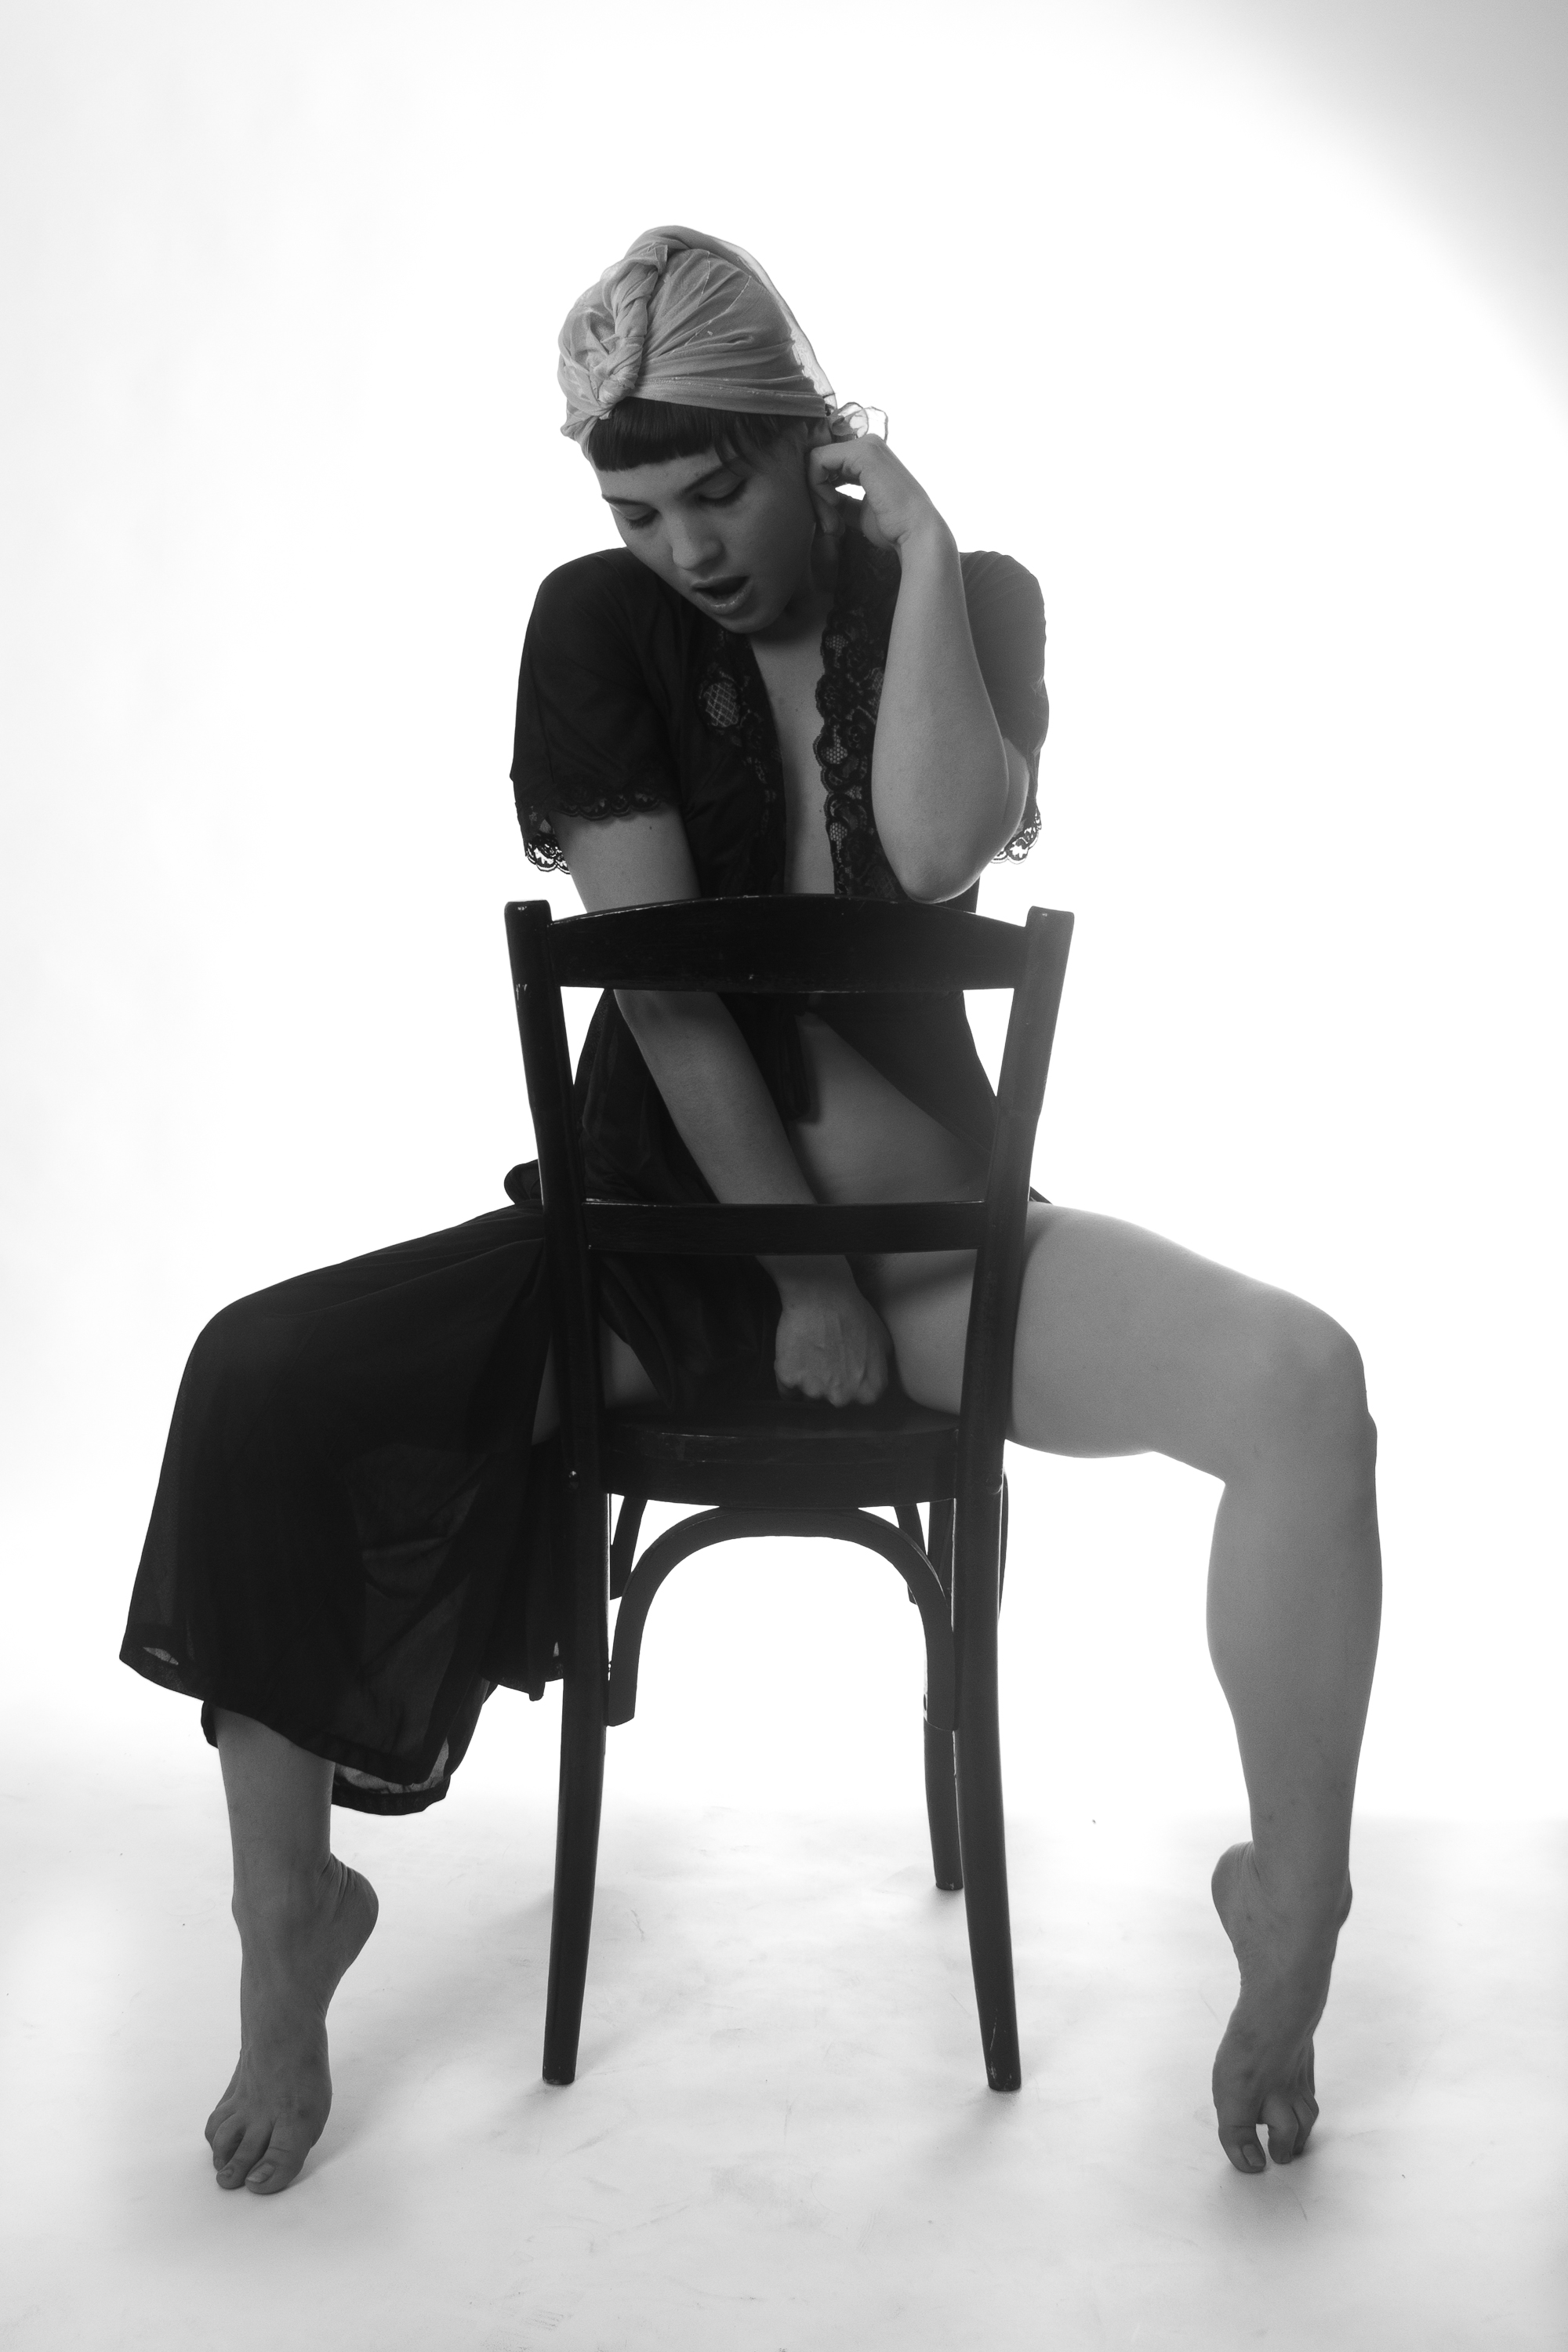
black and white, girl, white, chair, photo, sitting, canon, black, furniture, monochrome, product, bw, blackandwhite, blackwhite, women, glasses, photoshop, 6d, lightroom, foto, sexy, argentina, nude, naked, armrest, 60d, canonef50mmf14usm, blanconegro, monochrom, canoneos6d, canonlens, rodrigoparedes, buenosaires, 160378, www160378com, canoneos60d, canoneosrebelt1, canonef1635mmf28liiusm, canonef24105mmf4lisusm, boudoir, sexygirl, photo shoot, monochrome photography, human positions